The Touch of Satan

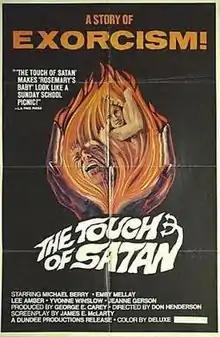
Theatrical release poster

The Touch of Satan is a 1971 American independent horror film directed by Don Henderson and starring Michael Berry and Emby Mellay in their debut roles. The film was shot between 1968 and 1970 in the Santa Ynez, California area and featured early work by movie makeup artist Joe Blasco, cinematographer Jordan Cronenweth, and composer Robert O. Ragland. The film was relatively obscure, playing only in drive-in theaters and dollar movie houses until a 1998 appearance on the series "Mystery Science Theater 3000".